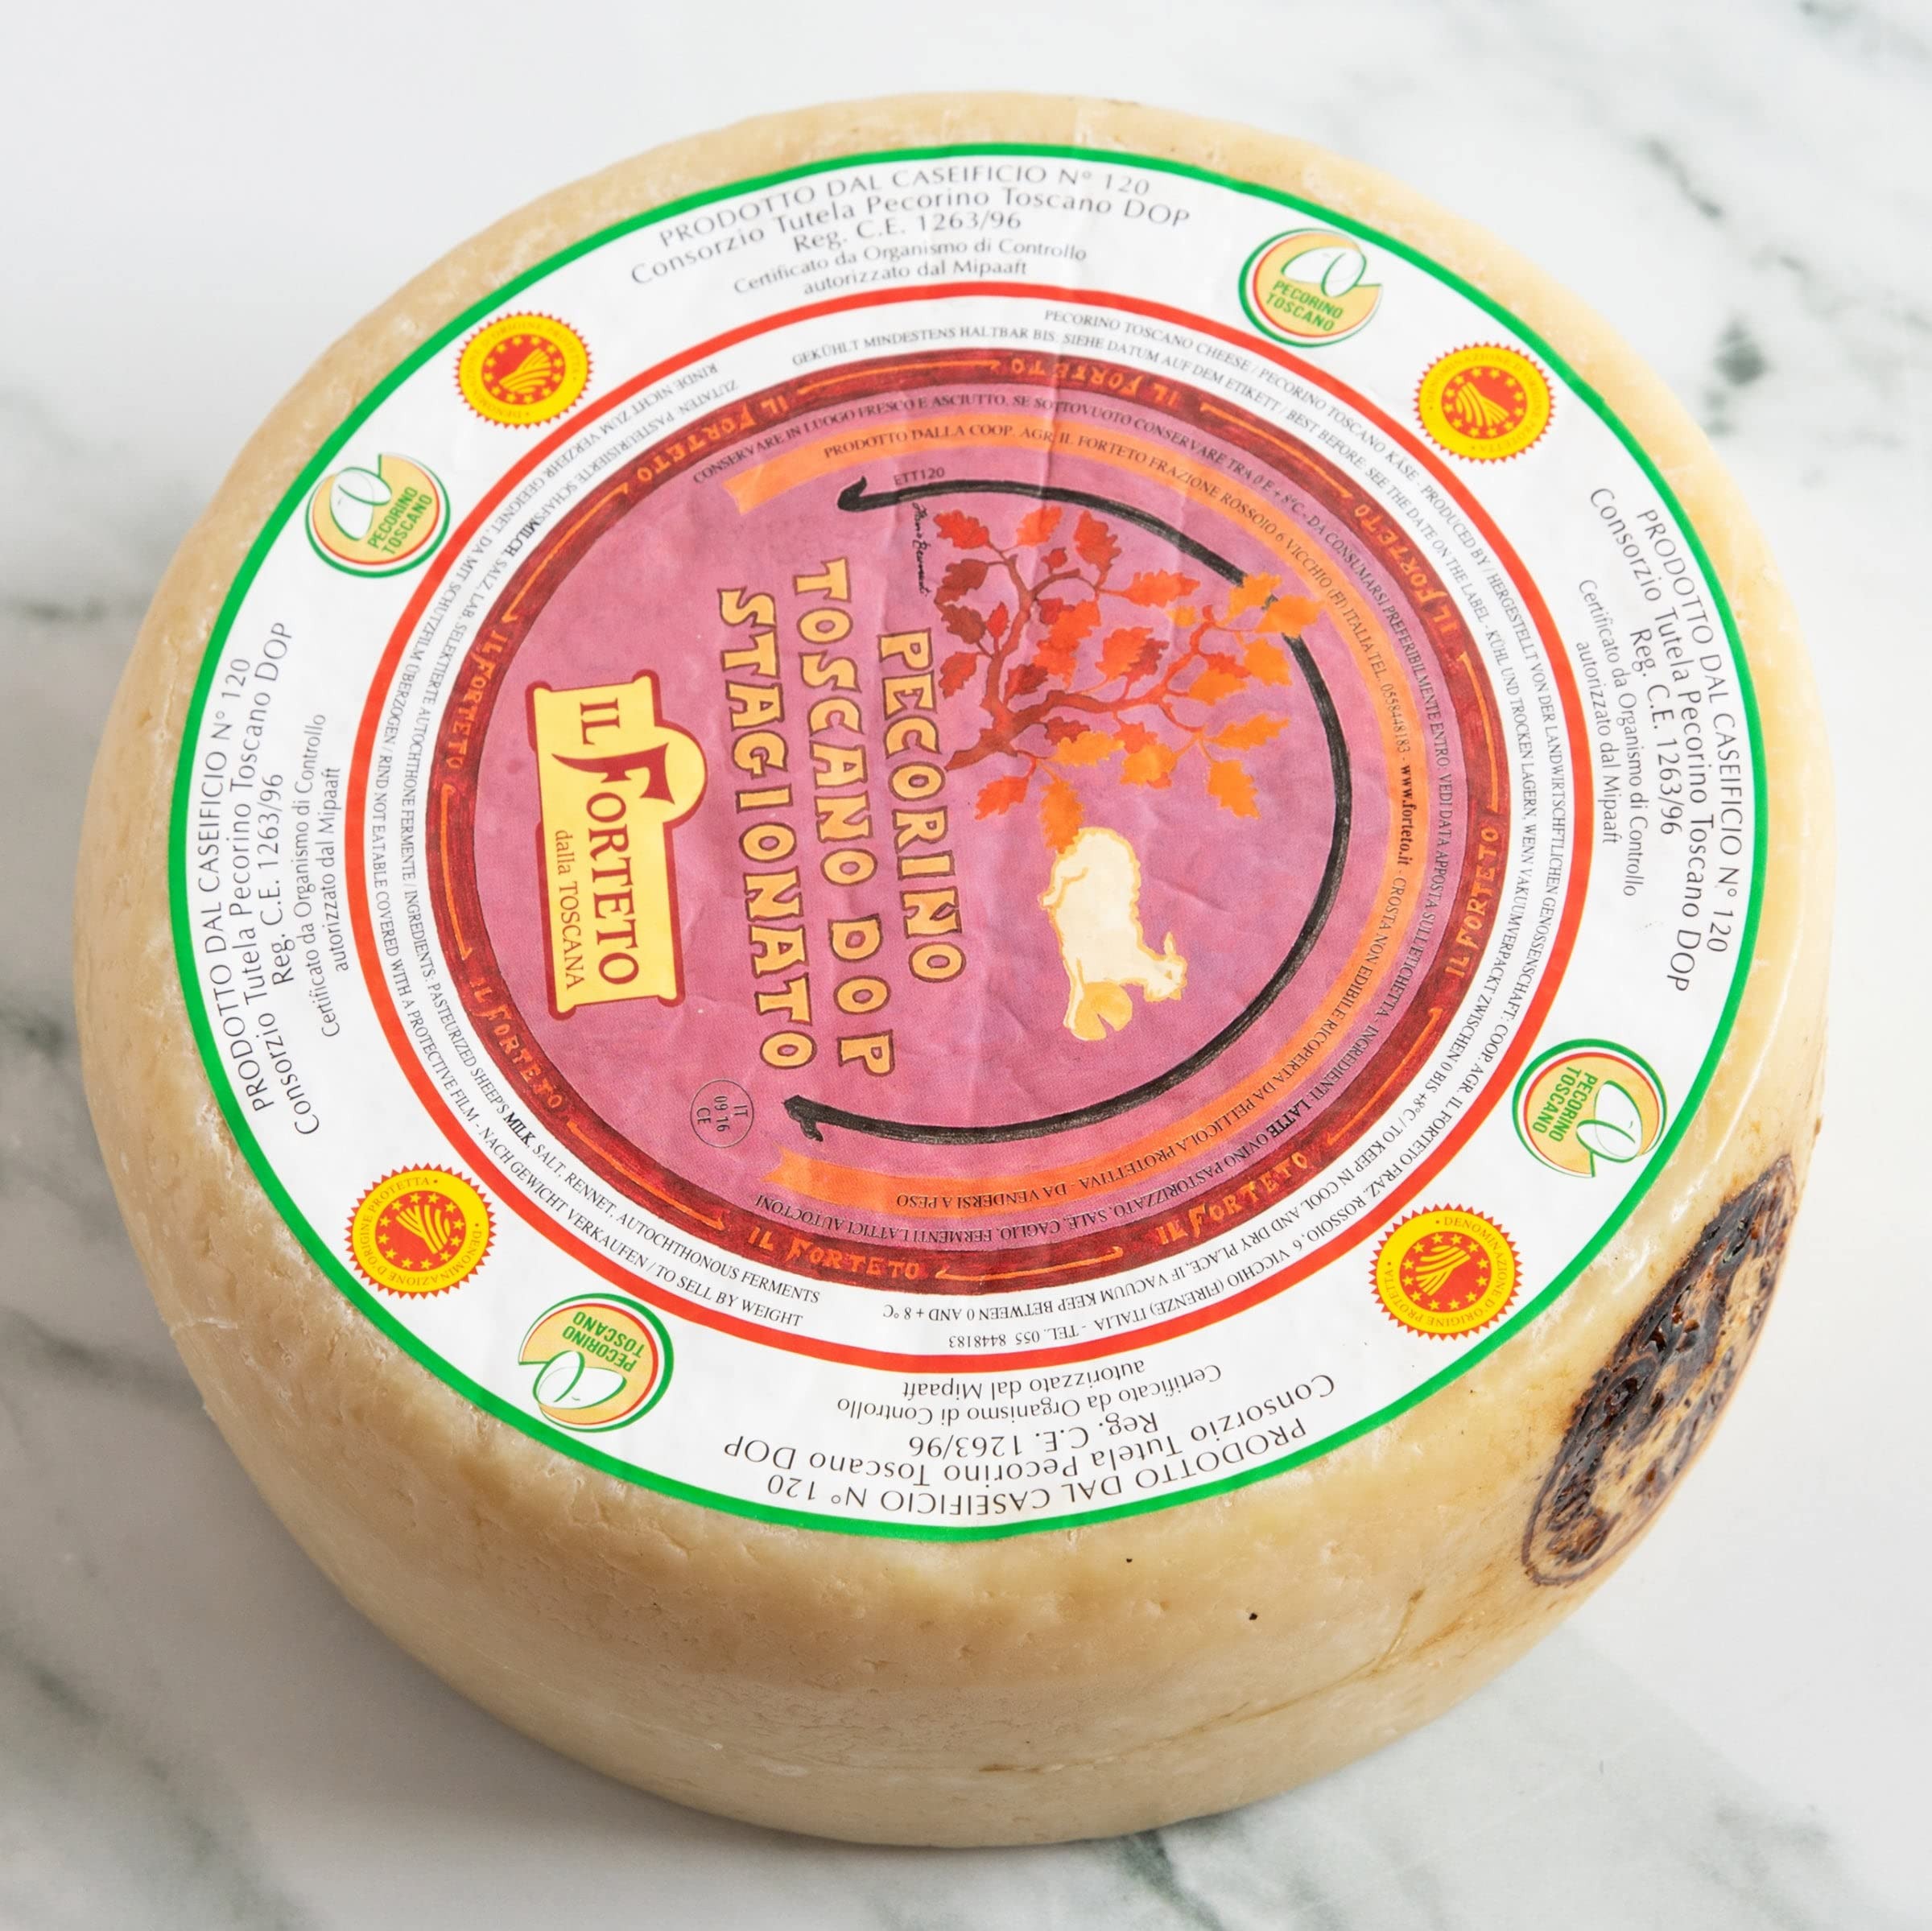
Item Name: Italian Pecorino Toscano Stagionato DOP - Whole Cheese Wheel (5 pound)
Bullet Point 1: AGED PERFECTION: The Italian Pecorino Toscano Stagionato DOP is a best-selling cheese that undergoes additional aging for three to four months by the skilled cheese masters at Il Forteto in Tuscany. This extended aging process enhances the flavor and texture of the cheese, making it even more delicious.
Bullet Point 2: LOCALLY COLLECTED SHEEP'S MILK: This Pecorino Toscano Stagionato DOP is crafted from sheep's milk collected from local sources between September and June. The use of high-quality sheep's milk contributes to the unique characteristics of the cheese.
Bullet Point 3: FLAVOR AND TEXTURE TRANSFORMATION: As the cheese ages, it undergoes a visual and sensory transformation. The original milky white color develops into a beautiful hay-colored, ivory hue. The sweet and silken texture gradually gives way to a sharp and zesty flavor with a brittle texture, offering a delightful taste experience.
Bullet Point 4: VERSATILE USAGE: Pecorino Toscano Stagionato DOP is perfect for various culinary applications. It can be chunked and added to romaine and dandelion green salads, bringing a flavorful punch to your salad creations. Additionally, it can be rolled in extra virgin olive oil and served as part of an antipasto tray, showcasing its distinct character.
Bullet Point 5: MADE FROM PASTEURIZED SHEEP'S MILK: Crafted from pasteurized sheep's milk, this Pecorino Toscano Stagionato DOP ensures quality and safety standards while still offering the rich and authentic flavors of traditional Italian pecorino cheese.
Product Description: This cheese is our best-selling Pecorino Toscano from Italy, but aged for an additional three to four months by the cheese masters at Il Forteto in Tuscany. Pecorino Toscano Stagionato DOP is created from locally collected sheep's milk during September and June. As it ages, the cheese loses its milky white color and takes on a hay-colored, ivory hue. The sweet, silken texture of the original cheese slowly gives way to a sharp, zesty flavor with a brittle texture. Pecorino Toscano Stagionato DOP is perfect for chunking into romaine and dandelion green salads, or rolled in extra virgin olive oil and served as part of an antipasto tray.Made from pasteurized sheep's milk.Photo depicts whole 5 lb. form of cheese.
Value: 1.0
Unit: Count

Price: 164.99